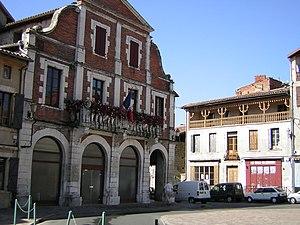
Mairie de Cazères (Haute-Garonne, France).
Cazères ou Cazères-sur-Garonne est une commune française située dans le département de la Haute-Garonne, en région Occitanie.